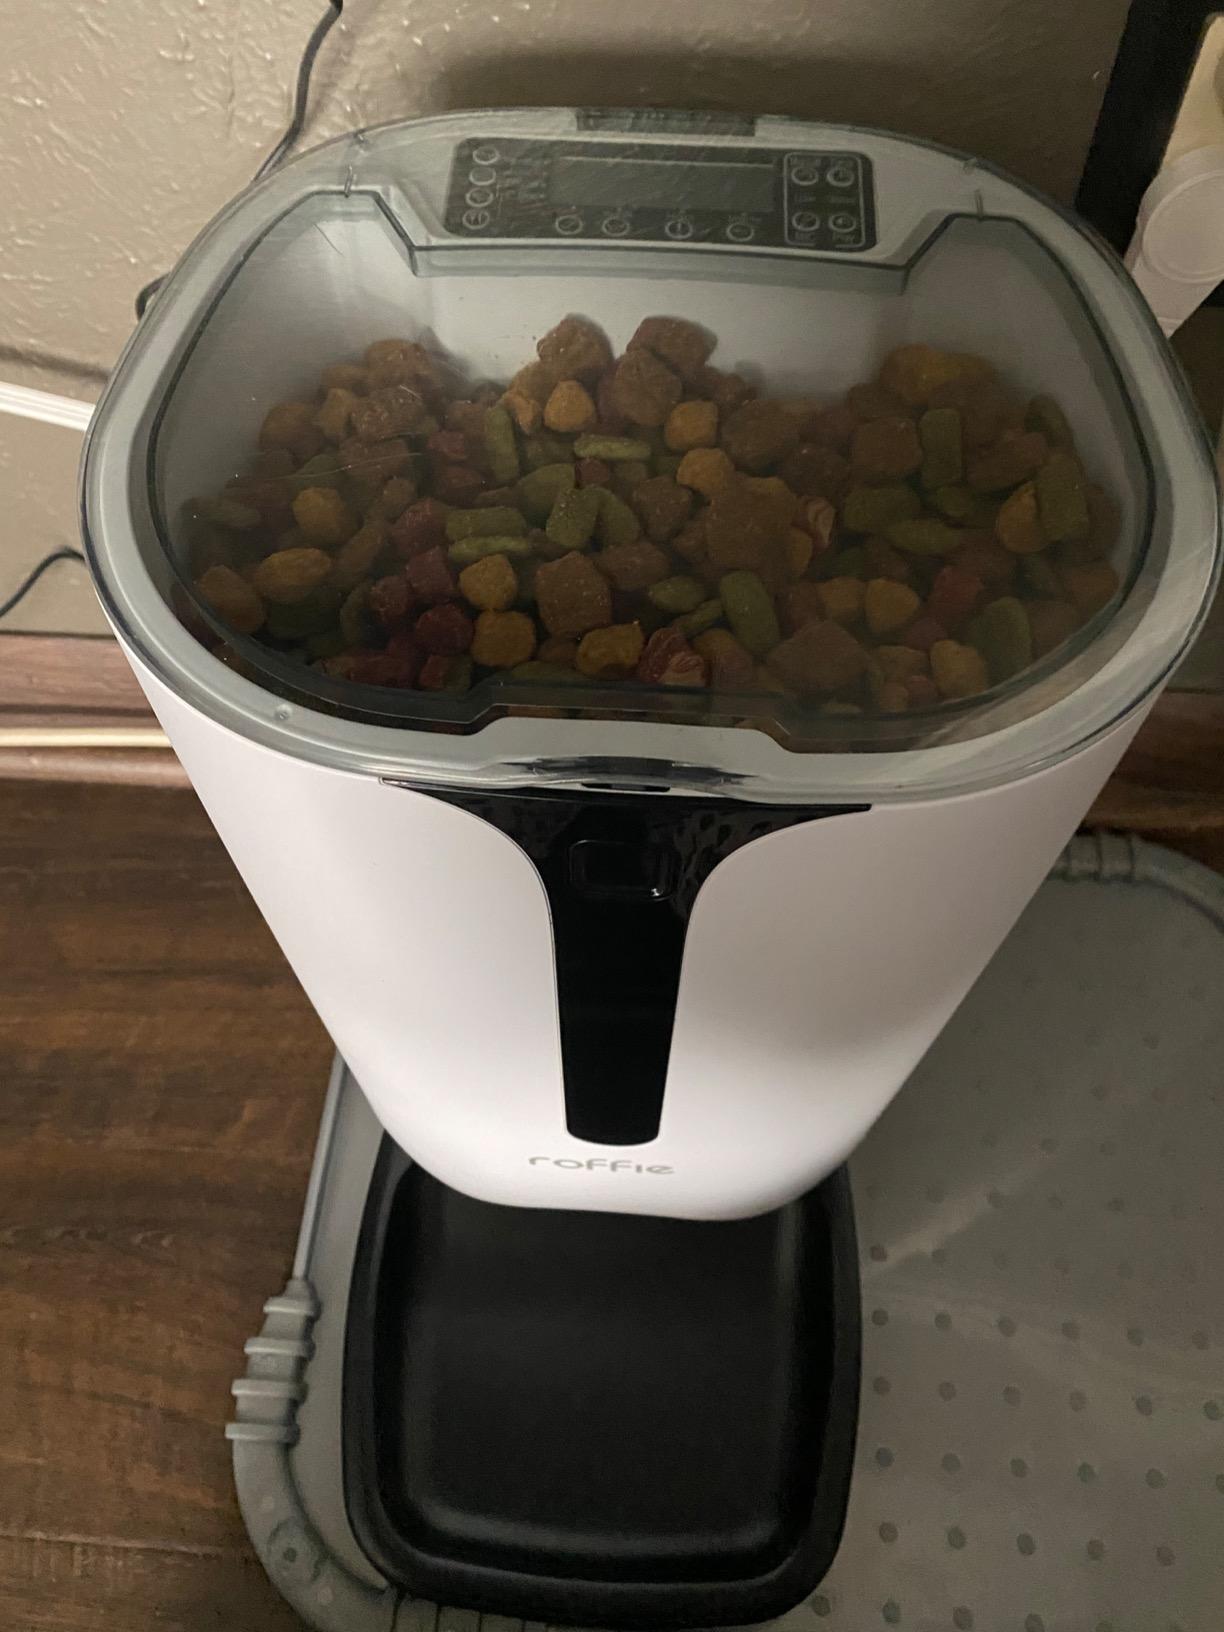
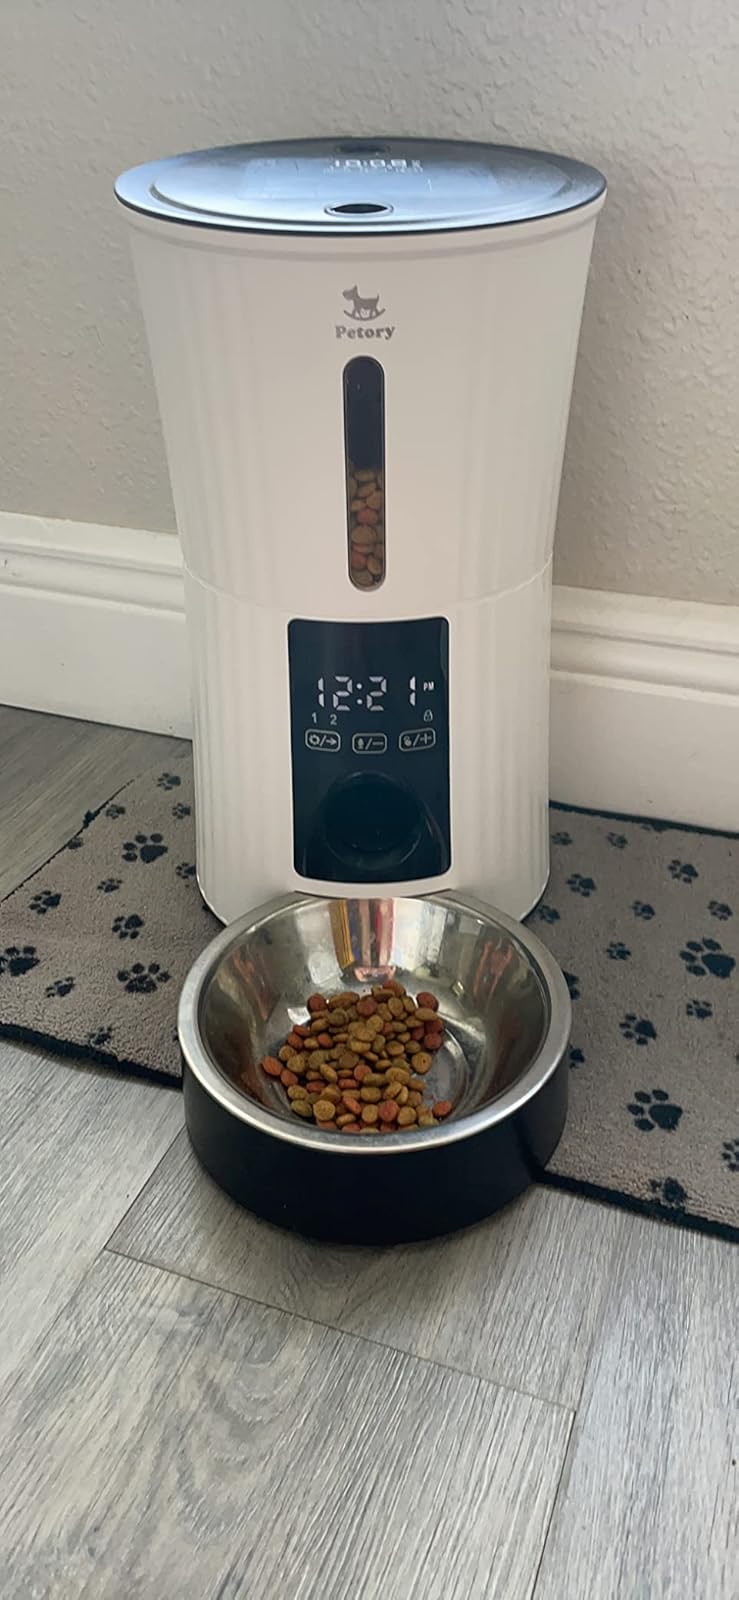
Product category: items_feeder
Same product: no